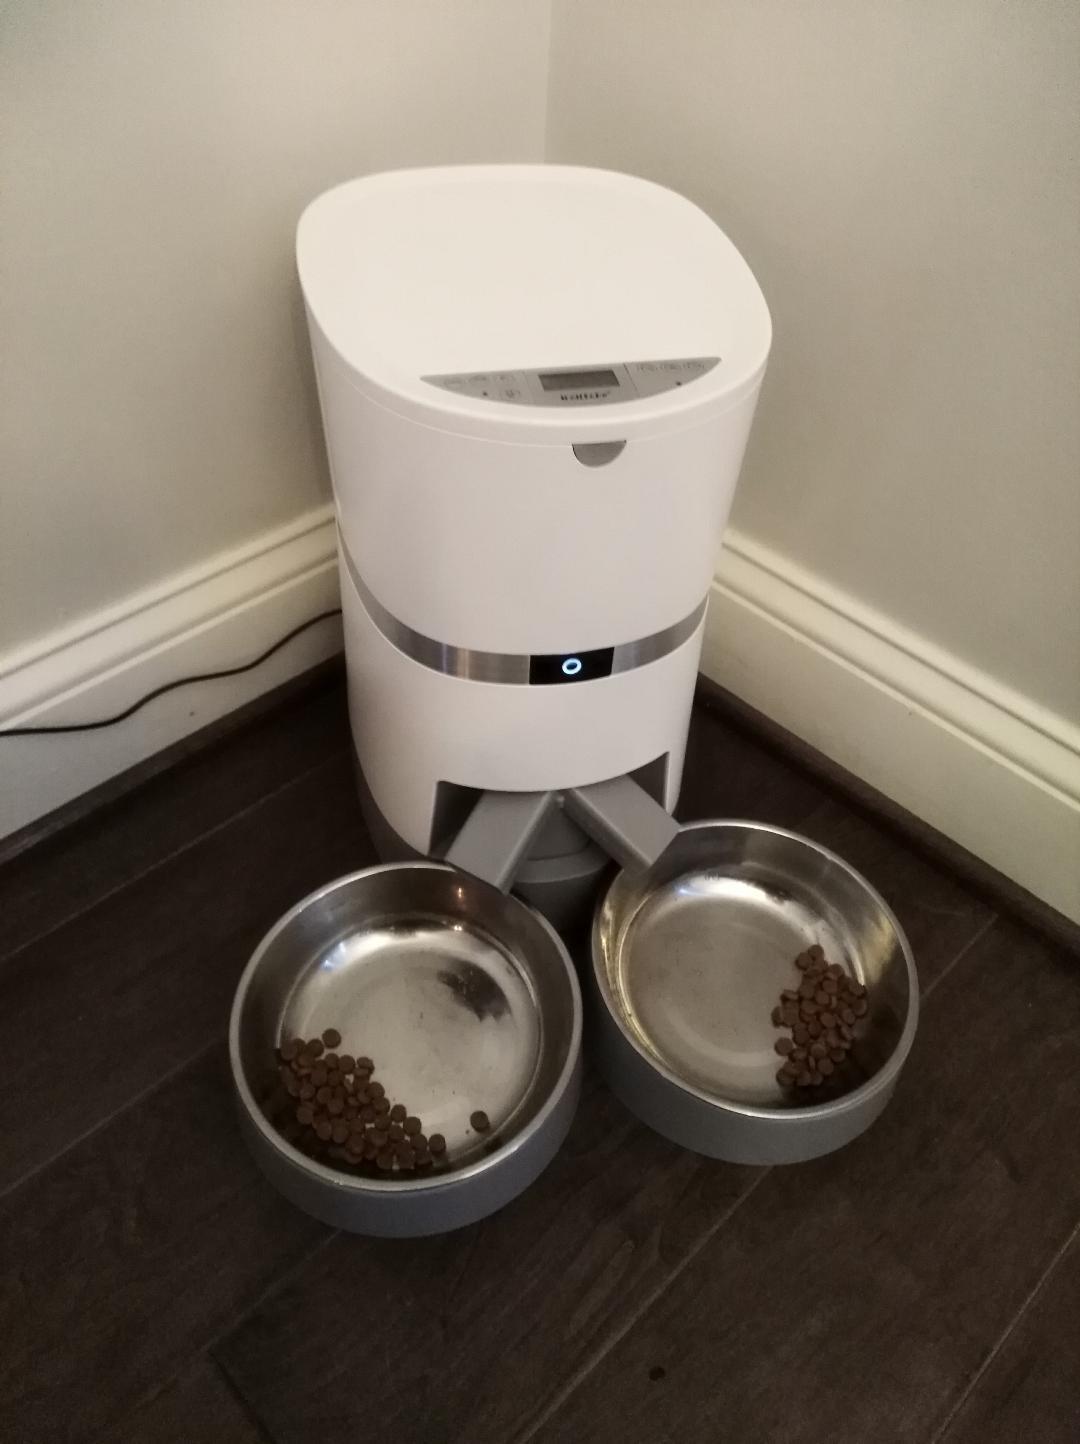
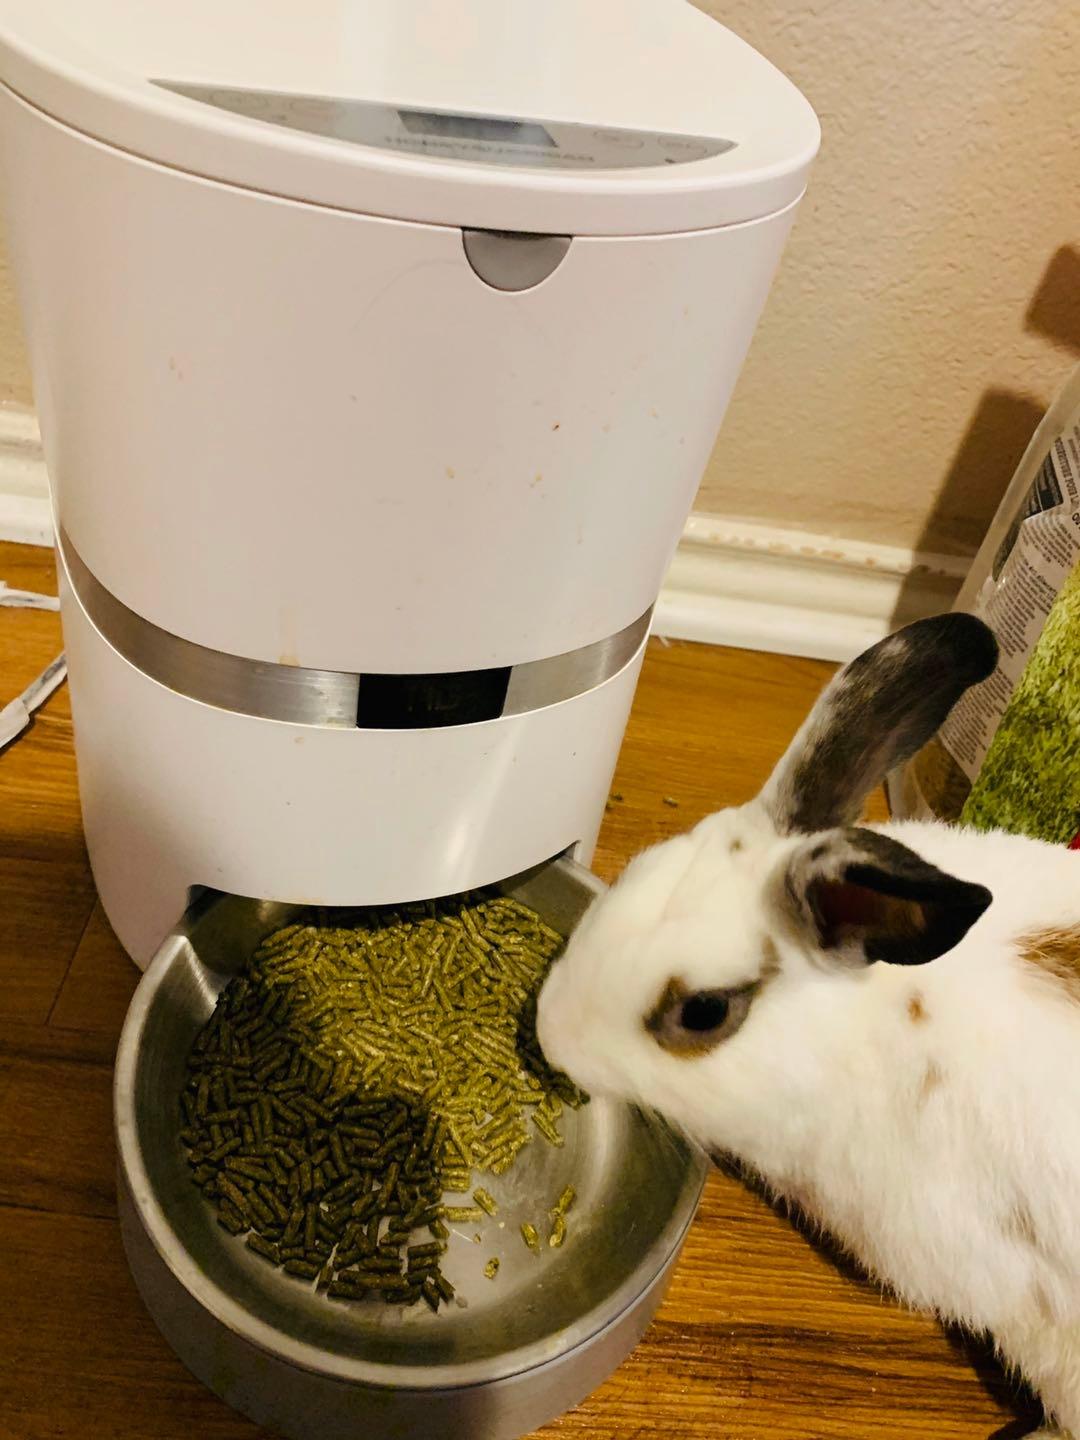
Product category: items_feeder
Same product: no